Yvette Cauchois

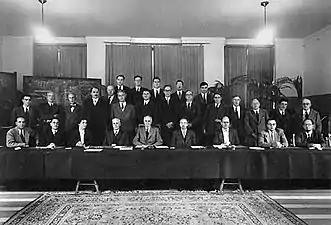
Solvay Conference on Physics in Brussels 1951; Cauchois is seated, third from left.

Yvette Cauchois (19 December 1908 – 19 November 1999) was a French physicist known for her contributions to X-ray spectroscopy and X-ray optics, and for pioneering European synchrotron research.